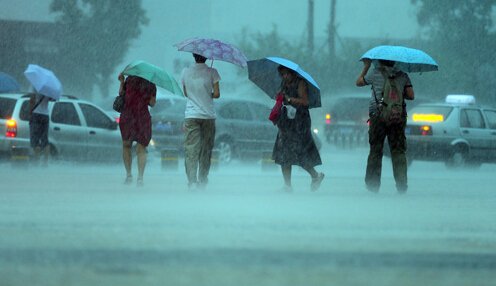
Weather: rain or strom